Burmese–Siamese War (1759–1760)

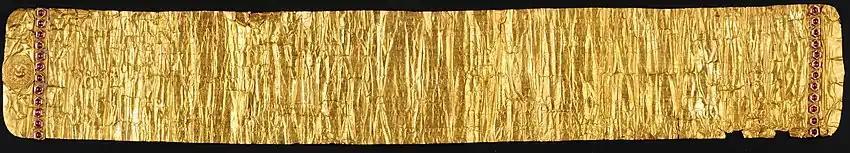
Golden Letter of King Alaungpaya, sent to King George II of Great Britain in 1756, now at Gottfried Wilhelm Leibniz Library in Hanover, became a UNESCO Memory of the World Register in 2015.

Alaungpaya personally returned to Syriam front in early 1756. The siege of Syriam took eleven months. Sieur de Bruno asked for additional French forces from Pondicherry to Syriam. Arrival of French reinforcements would strengthen Syriam defenders. In July 1756, Alaungpaya created the Golden Company of Syriam, consisting of 93 Burmese fighters who would sacrifice their lives to French gunshots as vanguard in order to pave way for Alaungpaya to take Syriam. Alaungpaya finally conquered Syriam on 25 July 1756. Two French reinforcement ships arrived only three days late. Alaungpaya tortured Sieur de Bruno and forced the French headman to write a letter to lure the arriving French ships to enter Syriam. Unaware that Syriam had fallen, the two French ships arrived, only to be seized by the Burmese. The Burmese seized a great number of French firearms from the ships, including cannons, field guns and muskets – a great haul to Alaungpaya's armory. Sieur de Bruno was executed by fire roasting. Alaungpaya's conquest of Syriam virtually ended French support to Pegu and left the Mons isolated.